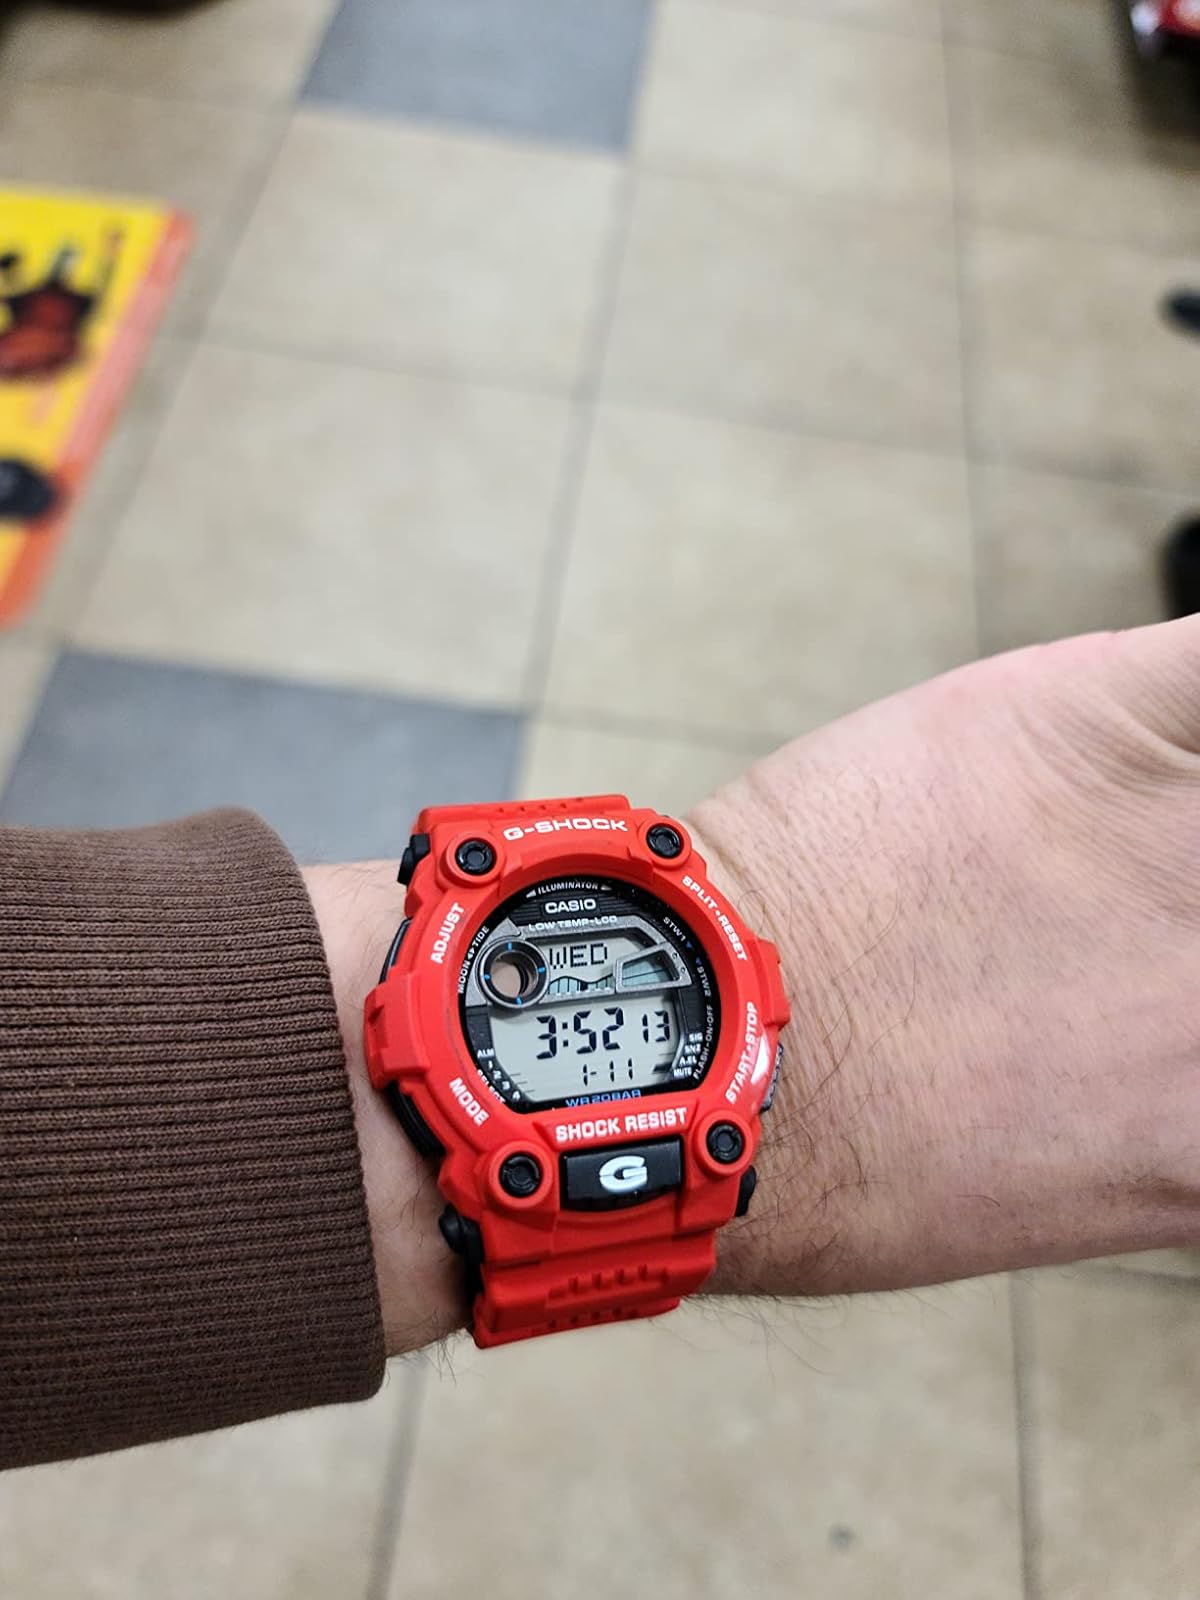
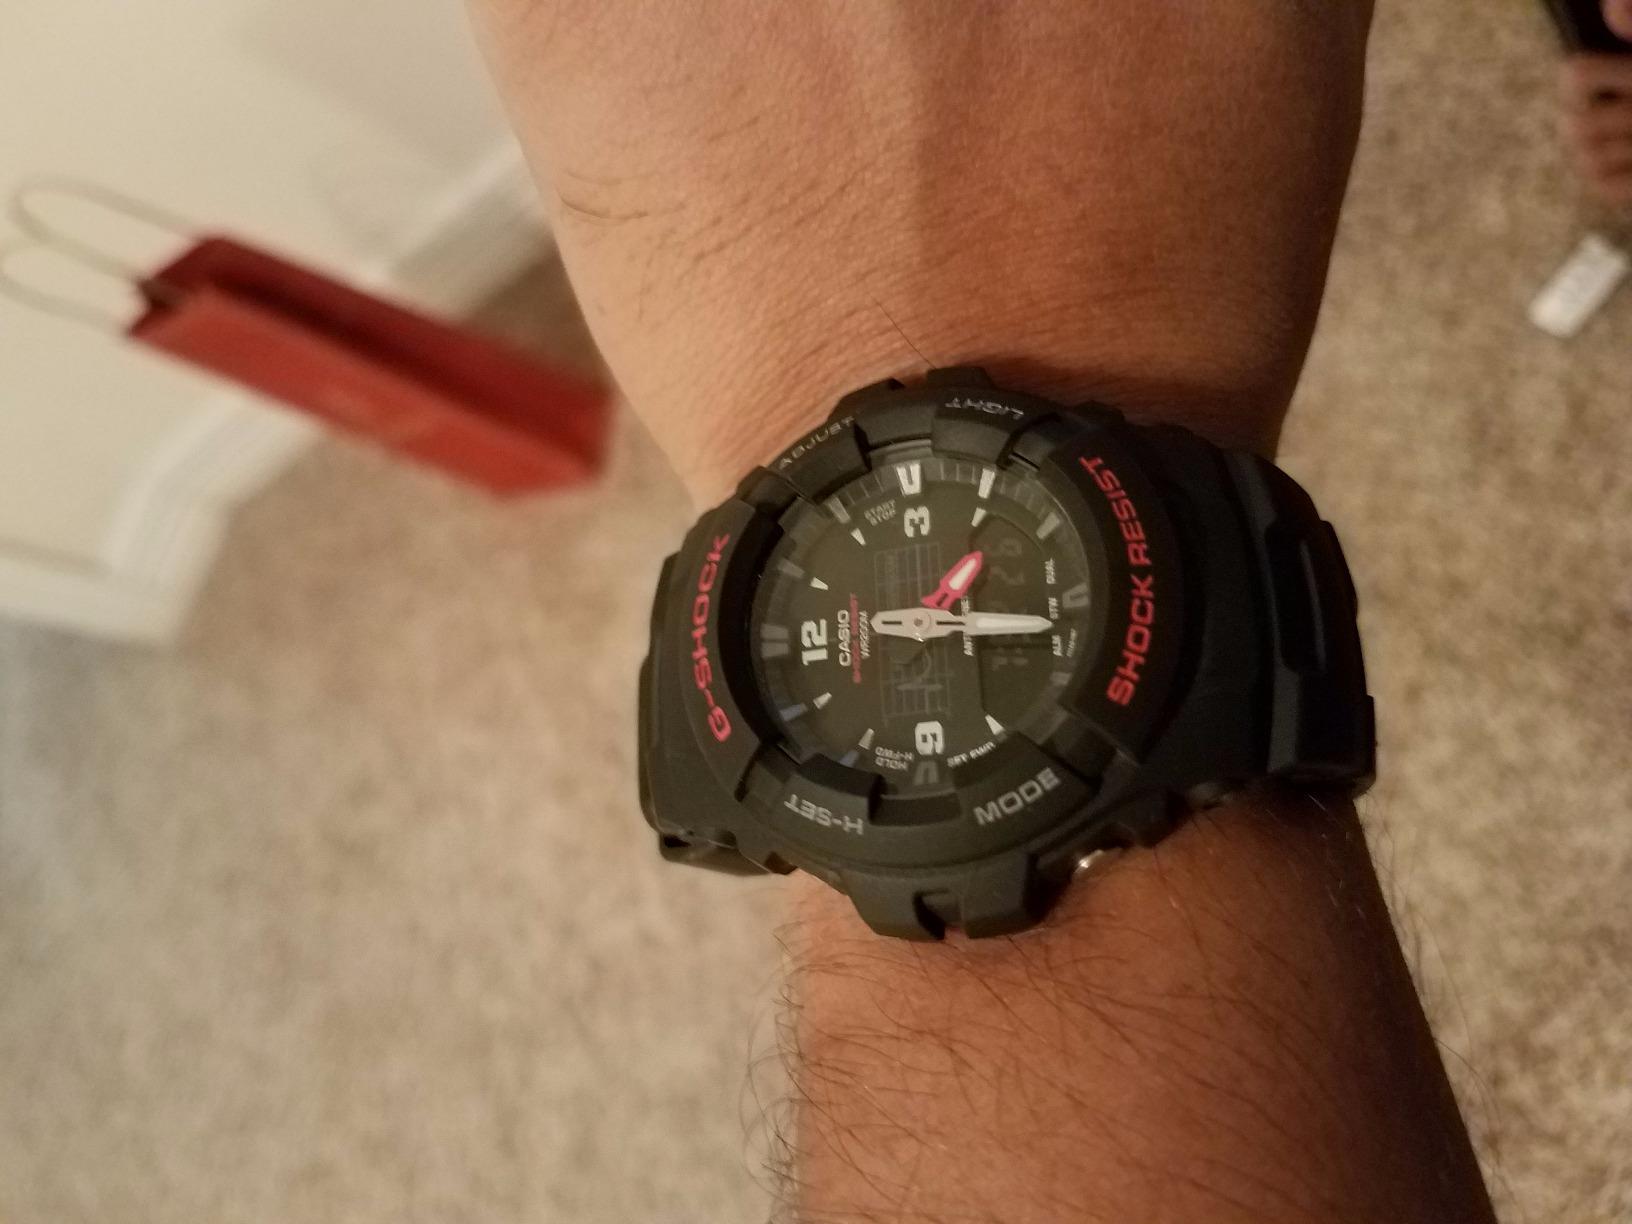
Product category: accessories_watch
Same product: no